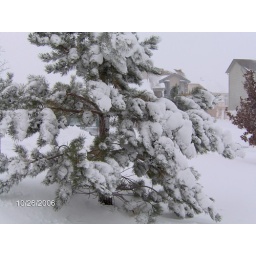
Pine tree in front of our house during the blizzard